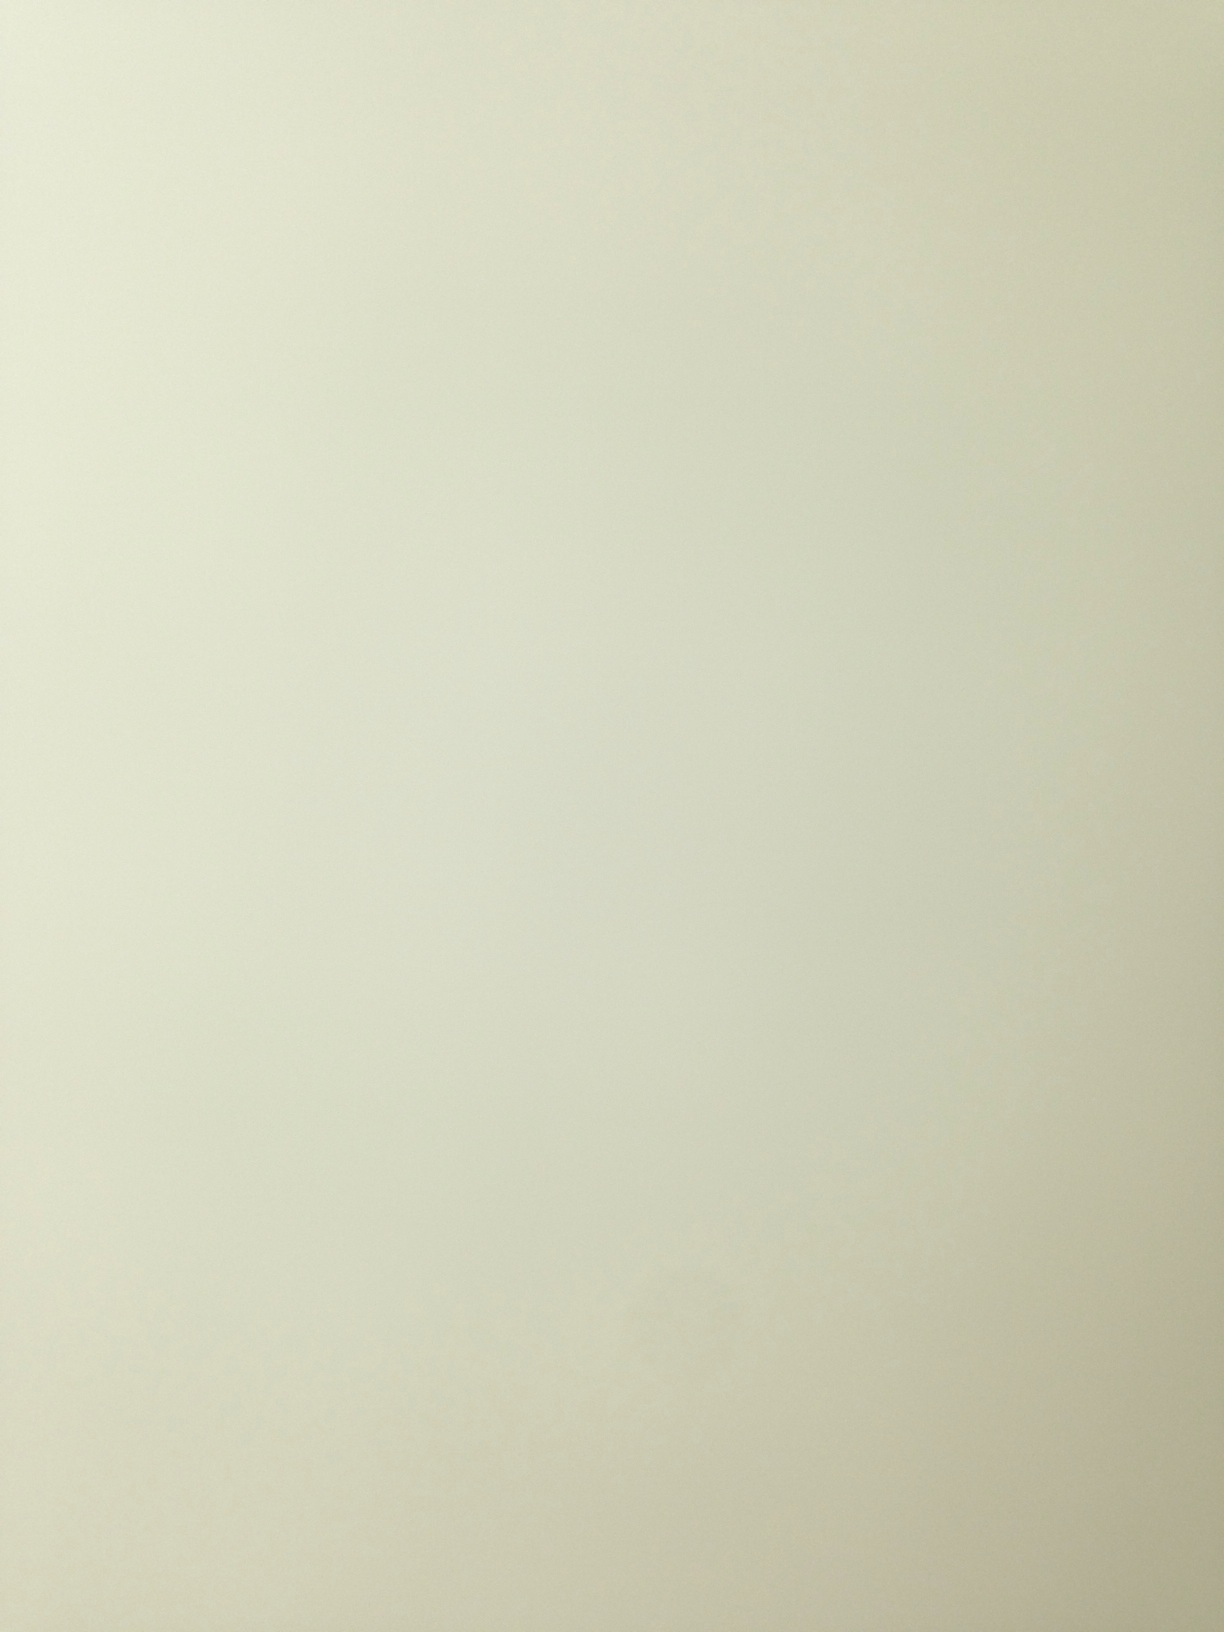Question: What is this?
Answer: unanswerable